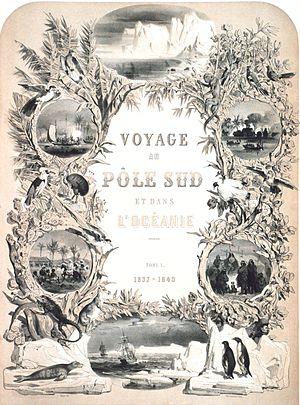
Jules Sébastien César Dumont d’Urville, né à Condé-sur-Noireau le 23 mai 1790 et mort accidentellement à Meudon le 8 mai 1842, est un officier de marine et explorateur français qui mena de nombreuses expéditions, notamment à bord de l'Astrolabe.